Descartes' theorem

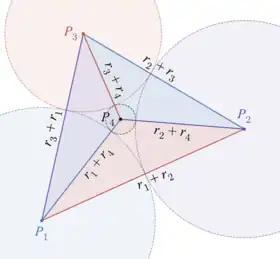
Four triangles with vertices at the centers of Soddy circles

When the four radii of the circles in Descartes' theorem are assumed to be in a geometric progression with the curvatures are also in the same progression (in reverse). Plugging this ratio into the theorem gives the equation